Han Ying

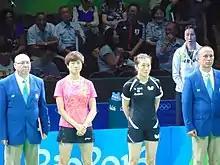
Han and Ding Ning before their singles quarterfinal in the 2016 Olympics.

Han debuted in the Olympics at the age of 33. As the fifth seed in the singles in the 2016 Olympics, she was defeated 0–4 in the quarterfinal by Ding Ning, the eventual gold medalist. In the women's team, she helped Germany to defeat Japan in the semifinal before losing to China to claim an Olympic silver medal. In the team semifinal, she lost 2–3 to Kasumi Ishikawa but she recovered to defeat Ai Fukuhara 3–2. In the team final she lost 0–3 to Li Xiaoxia.